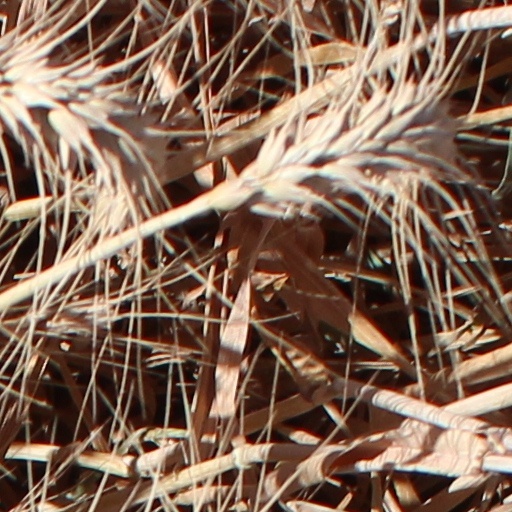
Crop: wheat